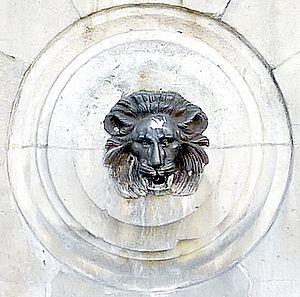
Fontaine des Haudriettes (mascaron) - Paris III
La fontaine des Haudriettes est située dans le 3ᵉ arrondissement de Paris.